Brough Superior Golden Dream

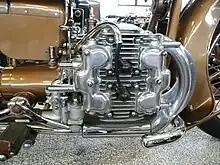
Golden Dream engine

The frame was designed to accommodate the unusual engine and was welded together with a fully sprung plunger type springing for the rear wheel, unlike the cantilever swingarm suspension on the Brough Superior SS100. The forks were Brough Superior's "Castle" forks derived from a Harley-Davidson design, and many components such as the petrol tank, saddle and wheels were the same as standard Brough Superior machines.